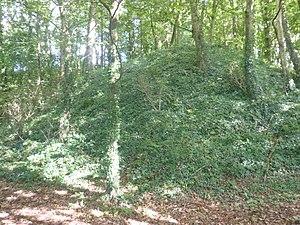
Château de Maillé (Plounévez-Lochrist)
Plounévez-Lochrist [pluneve lokʁist] est une commune du département du Finistère, dans la région Bretagne, en France.
Le château de Maillé est situé sur la commune de Plounévez-Lochrist, dans le département du Finistère.